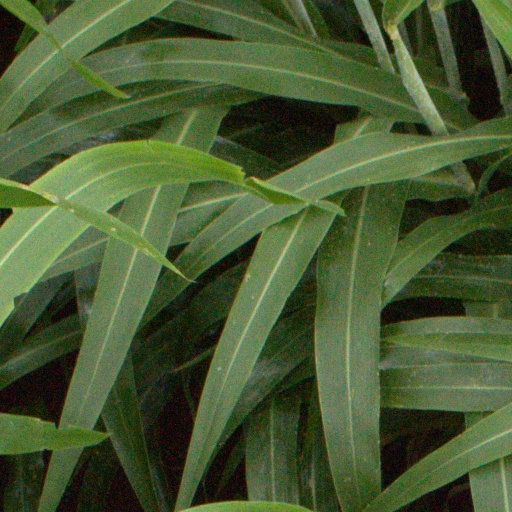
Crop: sorghum